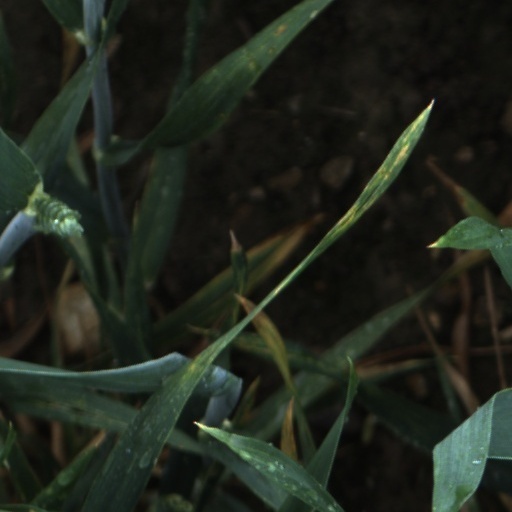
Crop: wheat